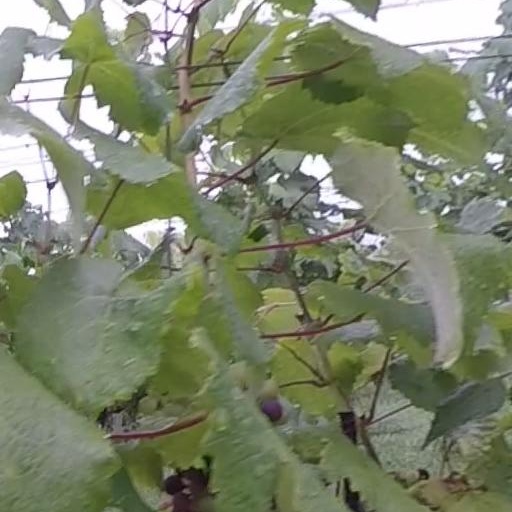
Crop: grape